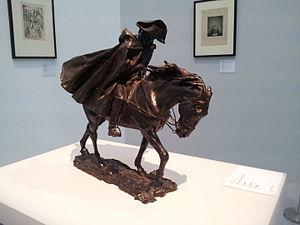
Bronze, vers 1890
Cet article liste les expositions du Louvre-Lens. Le musée, inauguré le 4 décembre 2012, comporte trois espaces d'expositions : la Grande galerie, une grande salle de 3 000 m² sans cloisons qui accueille jusque fin 2017, pour cinq ans, l'exposition La Galerie du temps ; le Pavillon de verre, trois fois moins étendu, s'inscrit dans son prolongement et propose des expositions sur un point précis de l'exposition permanente, comme Le Temps à l'œuvre, basé sur la perception du temps, et Voir le sacré, consacré au sacré ; enfin, la Galerie des expositions temporaires, située de l'autre côté du hall d'accueil, accueille deux expositions par an, comme Renaissance ou L'Europe de Rubens, qui durent chacune environ quatre mois.
Ernest Meissonier, né à Lyon le 21 février 1815 et mort à Paris le 31 janvier 1891, est un peintre et sculpteur français, spécialisé dans la peinture historique militaire et dans les scènes de genre.